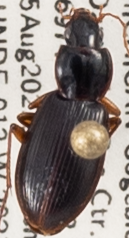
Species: Synuchus impunctatus
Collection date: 2021-08-25
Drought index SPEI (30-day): -0.878
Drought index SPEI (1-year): -0.376
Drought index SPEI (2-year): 1.28